HMS Medway (1812)

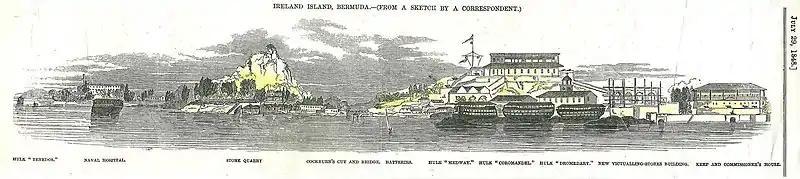
An 1848 woodcut of HMD Bermuda, Ireland Island, Bermuda, with hulks, including the "Medway".

"Medway" was converted to serve as a prison ship at the Royal Naval Dockyard on Ireland Island in Bermuda in 1847. The colony had been selected for development as the primary British naval and military base in the North American and West Indian region following the loss of all British ports between Nova Scotia and the West Indies with American Independence. Bermuda's manpower was entirely devoted to shipbuilding and seafaring, and the shortage of cheap manual labour led the Admiralty to import convicts from British and Irish prisons, who were housed in hulks like the Medway. Conditions for the convicts were harsh, and discipline was draconian.